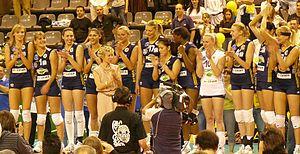
L'équipe de volley du RC Cannes, championne de France 2009, avec de gauche à droite: Victoria Ravva, Karine Salinas, Nadia Centoni, Eva Yaneva, Anny Courtade (présidente du club), Anna Rybaczewski, Strashimira Filipova, Akiko Ino, Leslie Turiaf, Alexandra Fomina, Maryna Marchenko, Irina Polechtchouk, Luminita Trombitas
Cannes — /kan/ ou localement /ˈkanə/ — est une commune française de la communauté d'agglomération Cannes Pays de Lérins située dans le département des Alpes-Maritimes, en région Provence-Alpes-Côte d'Azur, sur la Côte d'Azur dont elle est une ville phare. Ses habitants sont appelés les Cannois en français et les canenc en provençal.
Le RC Cannes est un club de volley-ball féminin. Il a remporté 2 titres en ligue des champions en 2002 et 2003.
Anny Courtade, née le 7 novembre 1939 à Saint-Raphaël, est une dirigeante d'entreprise française et une dirigeante de club sportif.